Schistosomiasis

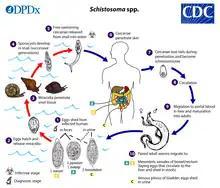
Life cycle of Schistosoma spp.

Individuals infected with "Schistosoma" release eggs into water via their feces or urine. A collection of stool samples under a microscope will show the eggs of "S. intercalatum", "S. mansori", and "S. japonicum". Looking at a urine sample under a microscope would reveal the eggs of "S. haematobium" and rarely, the eggs of "S. mansori." After larvae hatch from these eggs, the larvae infect a very specific type of freshwater snail. For example, in "S. haematobium" and "S. intercalatum" it is snails of the genus "Bulinus", in "S. mansoni" it is "Biomphalaria", and in "S. japonicum" it is "Oncomelania". The schistosome larvae undergo the next phase of their lifecycles in these snails, spending their time reproducing and developing. Once this step has been completed, the parasite leaves the snail and enters the water column. The parasite can live in the water for only 48 hours without a mammalian host. Once a host has been found, the worm enters its blood vessels. For several weeks, the worm remains in the vessels, continuing its development into its adult phase. When maturity is reached, mating occurs and eggs are produced. Eggs enter the bladder/intestine and are excreted through urine and feces and the process repeats. If the eggs are not excreted, they can become engrained in the body tissues and cause myriad problems such as immune reactions and organ damage. While transmission typically occurs only in countries where the freshwater snails are native, a case in Germany was reported where a man got schistosomiasis from an infected snail in his aquarium.